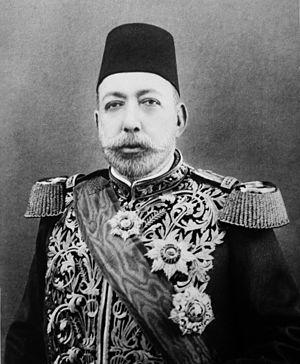
35e Sultan de l'Empire Ottoman et 114e calife de l'islam, Mehmed V
La liste des sultans de l'Empire ottoman réunit les trente-six souverains de l'Empire ottoman, de sa fondation à la fin du XIIIᵉ siècle à sa disparition au début du XXᵉ siècle. Ils appartiennent tous à la dynastie ottomane, issue du fondateur de l'empire, Osman. À partir de 1517, ils détiennent également le titre de calife.